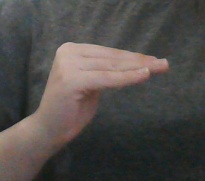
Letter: haa